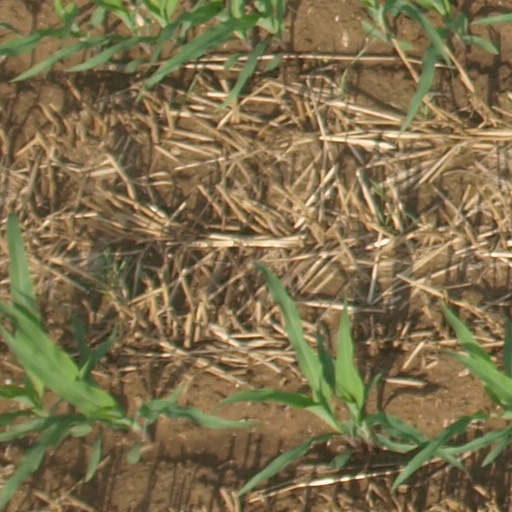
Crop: maize; corn